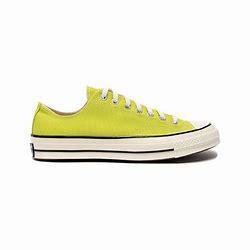
Brand: Converse
Model: Chuck Taylor All Star 70 Ox